Still I Rise: A Graphic History of African Americans

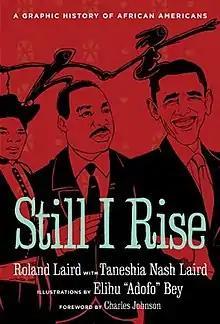

Still I Rise: A Graphic History of African Americans is a pictorial and historical-cultural narrative chronicling the struggles and triumphs of African Americans. The book was published by Sterling Publishing in February 2009. Co-authored by husband and wife team and , with a foreword by Charles R. Johnson, it is an update of the original text, "". Published in 1997, "A Cartoon History" depicts through the use of cartoon illustrations the historical journey of African Americans, from pre-colonial America to the present.